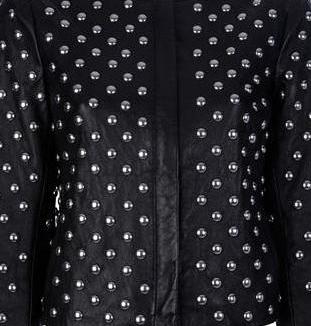
Texture: studded